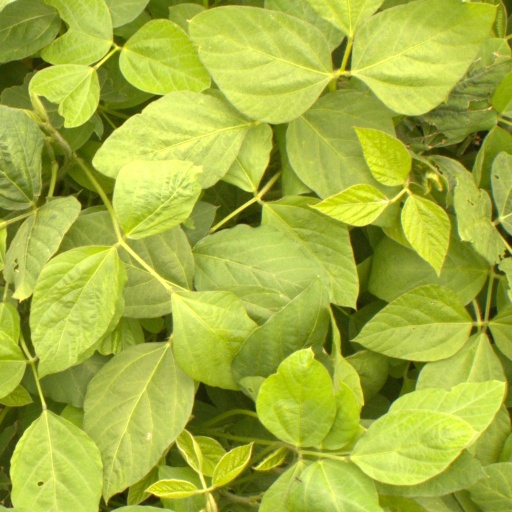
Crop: soybean